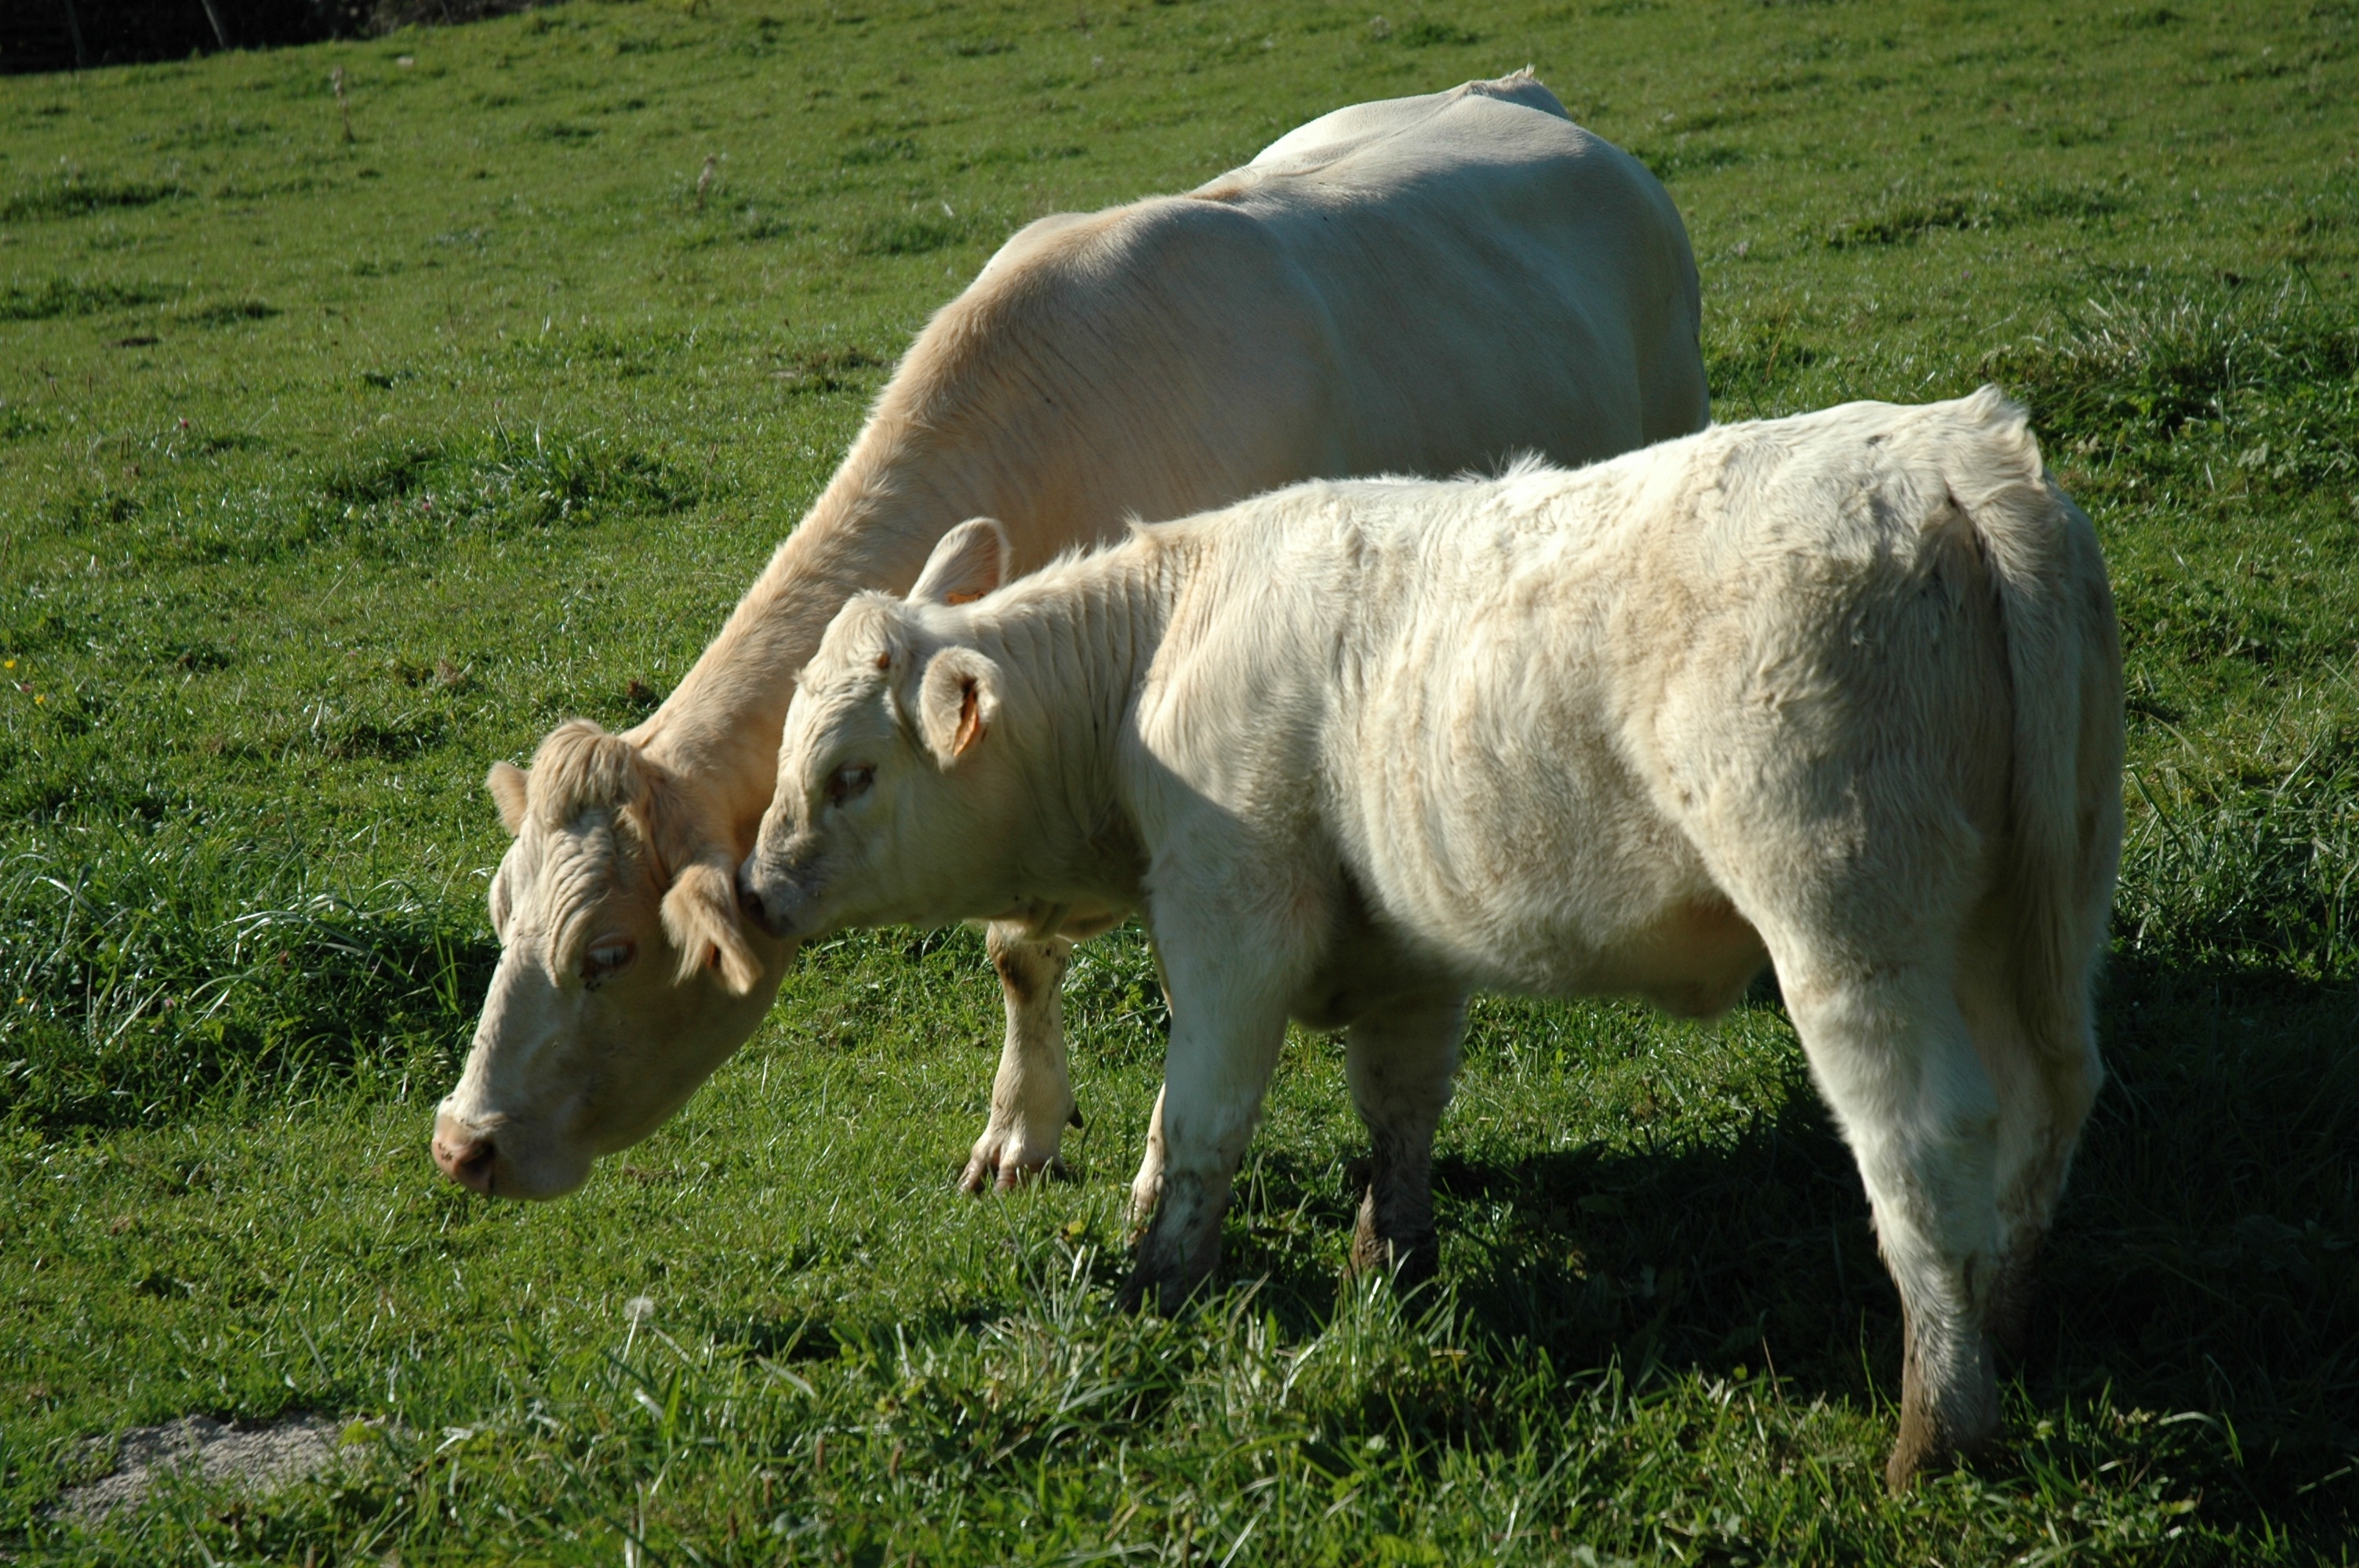
grass, field, farm, meadow, cow, herd, pasture, grazing, sheep, mammal, agriculture, fauna, calf, grassland, vertebrate, mare, sheeps, suckler, rural area, cattle like mammal, cow goat family